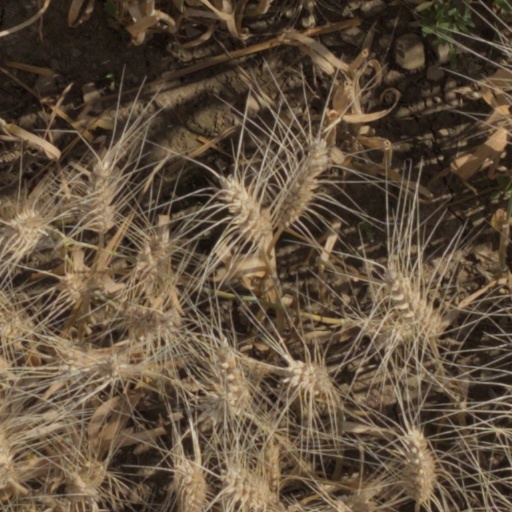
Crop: wheat